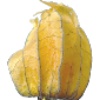
Label: physalis_with_husk